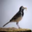
Label: bird